Leopard 2

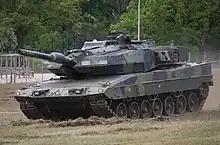
A Stridsvagn 122 in 2019. This is a Swedish derivative of the Leopard 2A5.

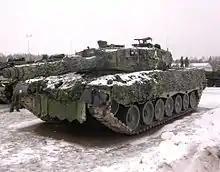
Stridsvagn 121 (Swedish Leopard 2A4)

The Leopard 2 is propelled by the MTU MB 873 Ka-501 engine. It provides at 2,600 RPM and of torque at 1,600–1,700 RPM. The MTU MB 873 Ka-501 is a four-stroke, 47.7 litre, 90° V-block 12-cylinder, twin-turbocharged and intercooled, liquid-cooled diesel engine (with multi-fuel capability). It has an estimated fuel consumption rate of around 300 litres per 100 km on roads and 500 litres per 100 km across the country, and is coupled to the Renk HSWL 354 gear and brake system.